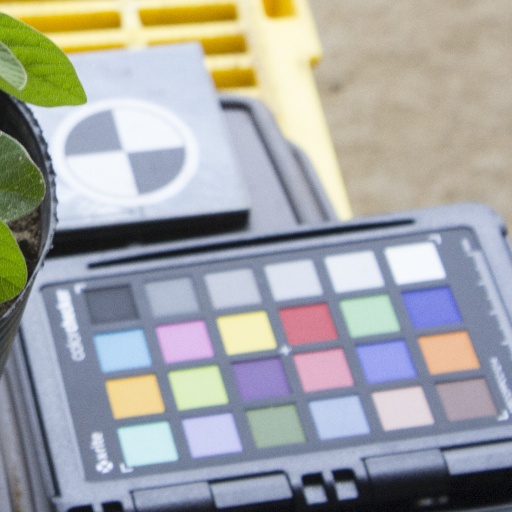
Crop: soybean